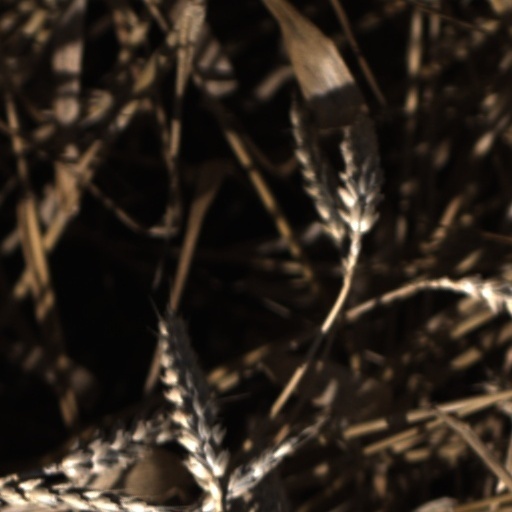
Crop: wheat